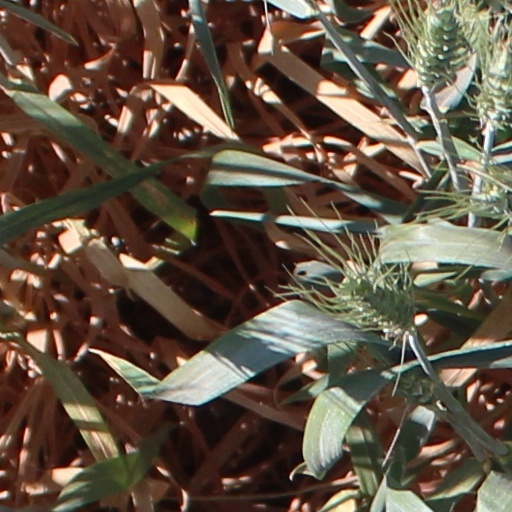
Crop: wheat